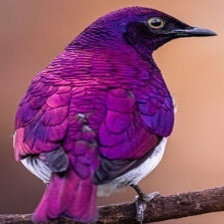
Species: VIOLET BACKED STARLING
Scientific name: CINNYRICINCLUS LEUCOGASTER